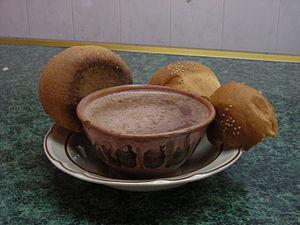
Le chocolat [ ʃɔkɔla], terme d'origine mésoaméricaine, est un aliment plus ou moins sucré produit à partir de la fève de cacao. Celle-ci est fermentée, torréfiée, broyée jusqu'à former une pâte de cacao liquide dont est extraite la matière grasse appelée beurre de cacao. Le chocolat est constitué du mélange, dans des proportions variables, de pâte de cacao, de beurre de cacao et de sucre ; auxquels sont ajoutées éventuellement des épices, comme la vanille, ou des matières grasses végétales.